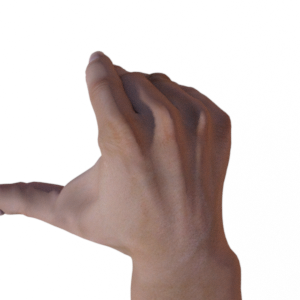
Label: rock